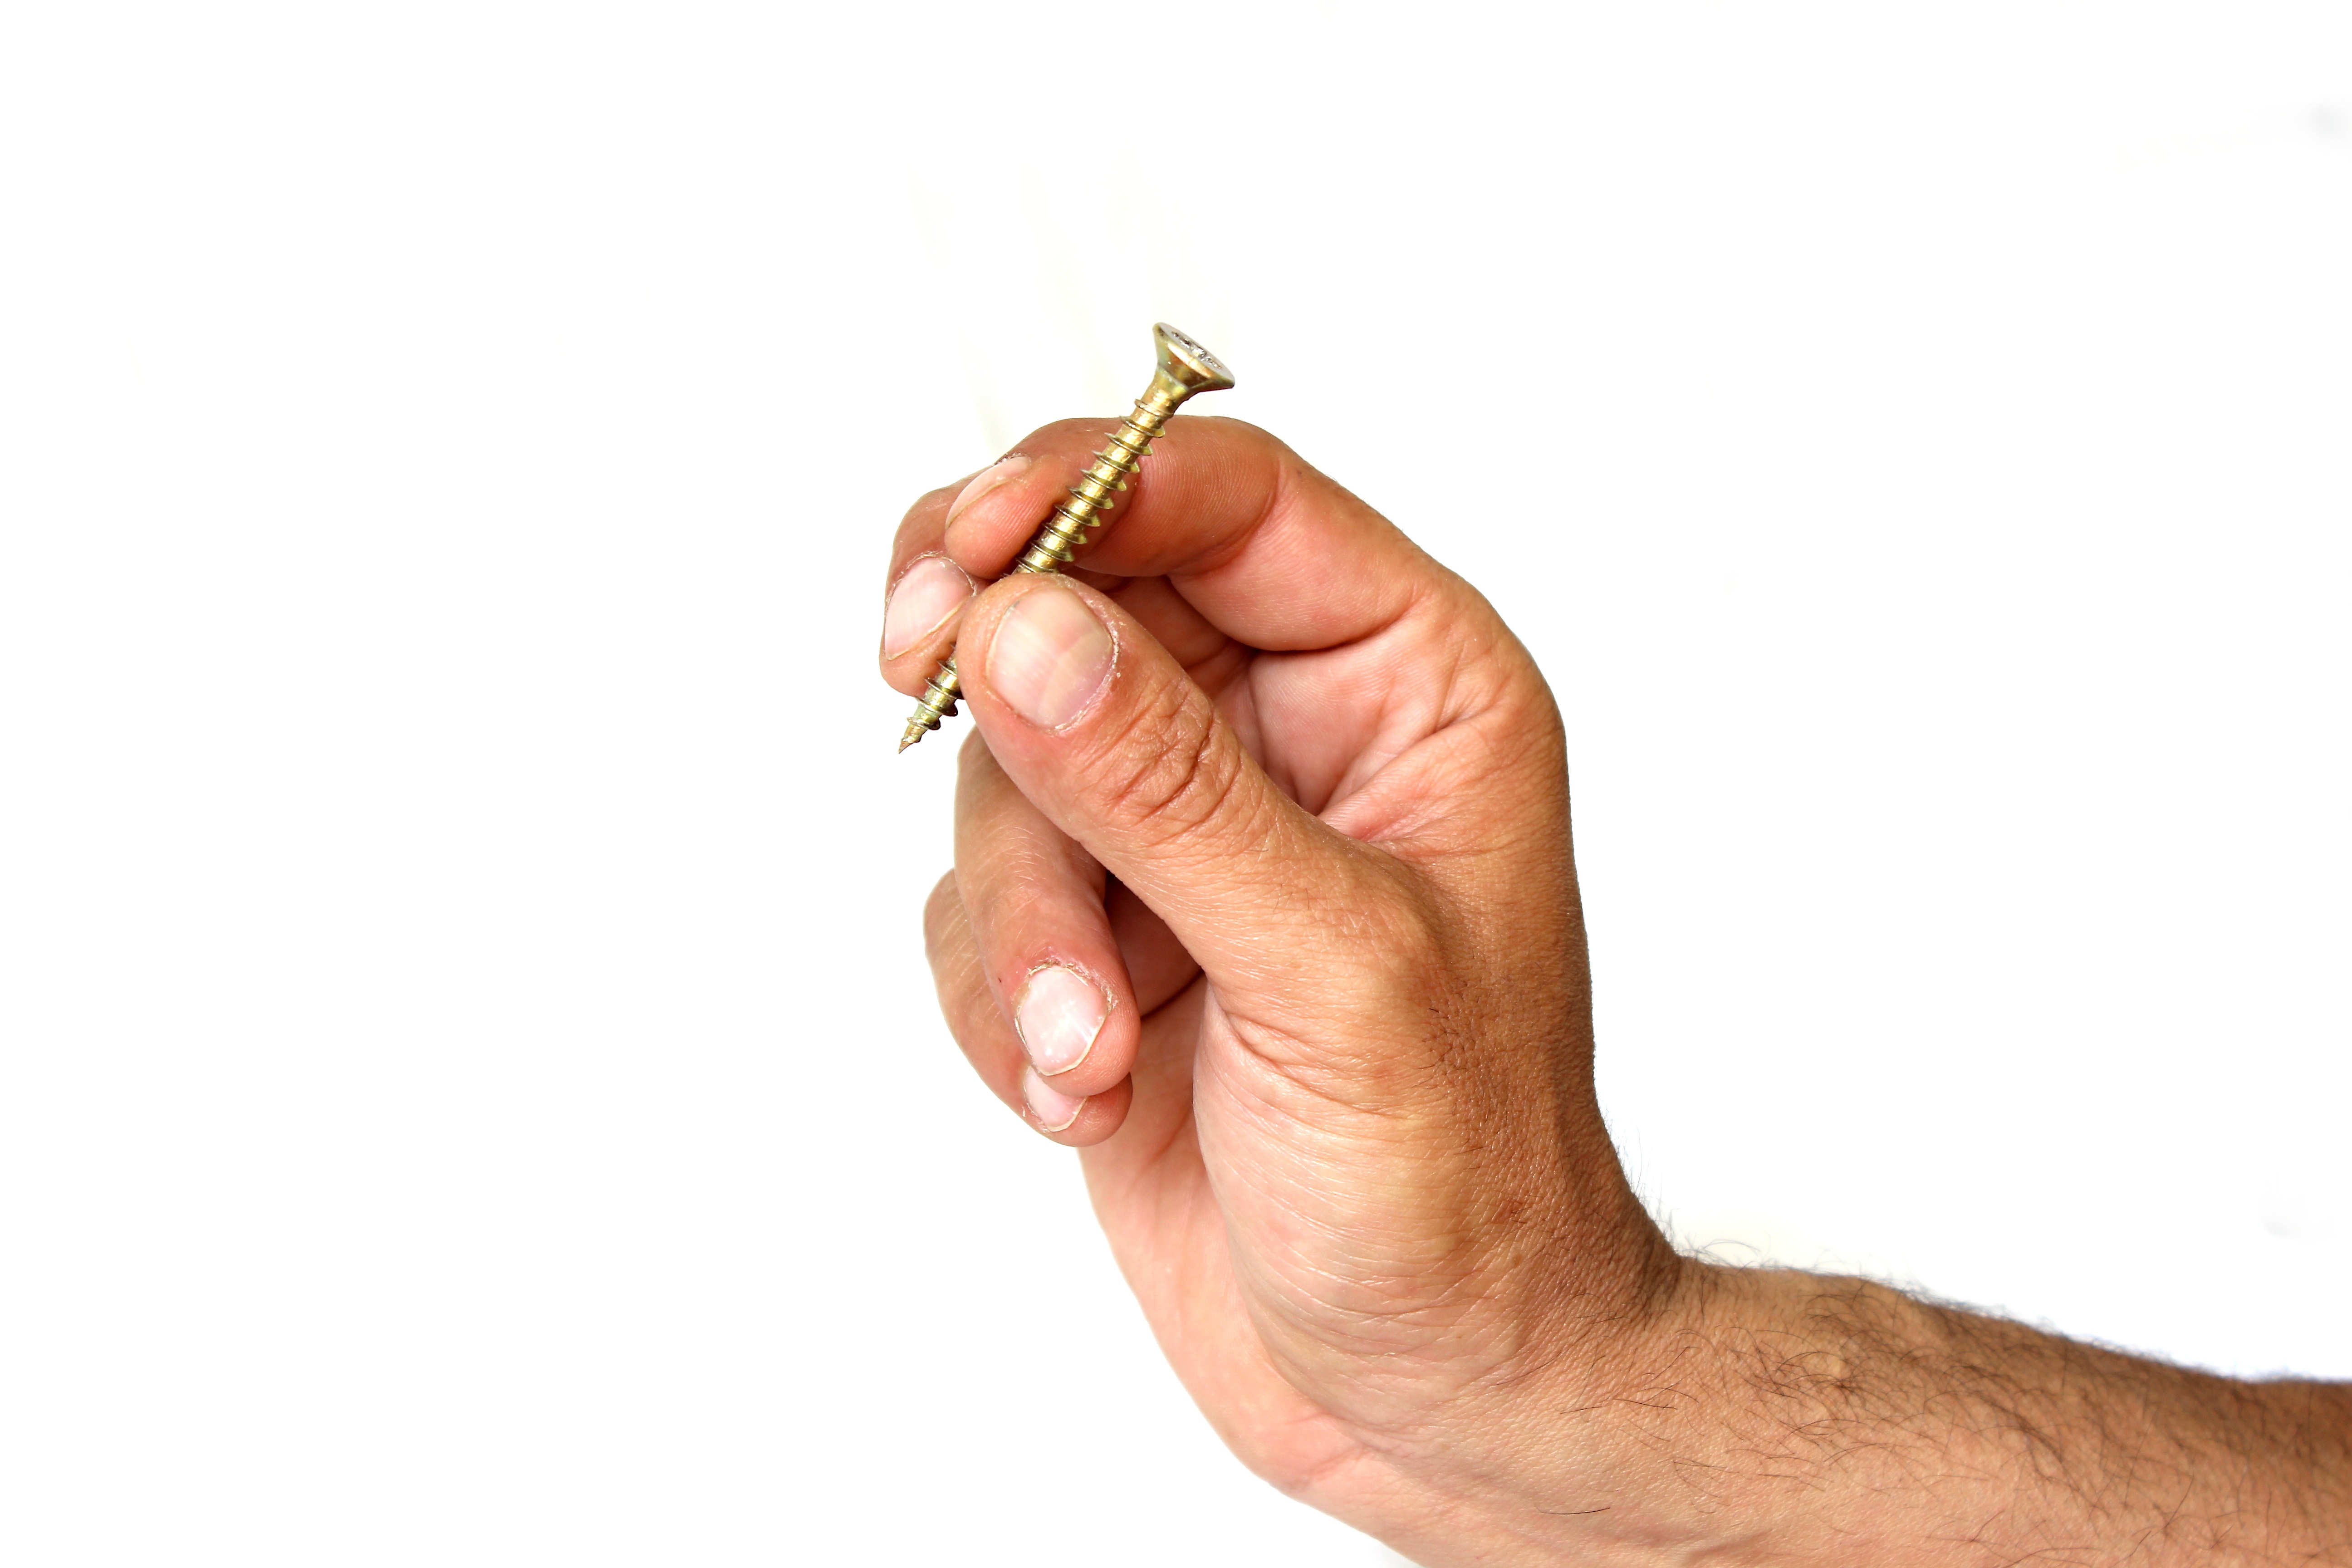
writing, work, hand, tool, steel, repair, finger, hammer, equipment, metal, industrial, industry, object, arm, screw, stainless steel, nuts, chrome, background, bolt, tools, wooden, head, still, hardware, iron, detailed, fiber, rare, renovation, glossy, screwdriver, mechanic, thumb, whites, the screws, the construction of the, tighten the